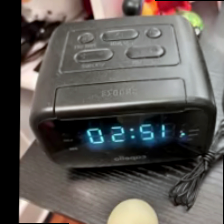
Label: no bracelet mod